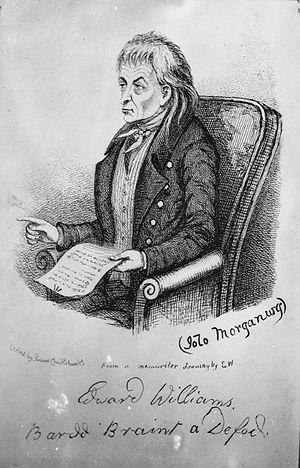
Iolo Morganwg était le nom bardique de Edward Williams. Son nom gallois signifie « Edouard de Glamorgan ».